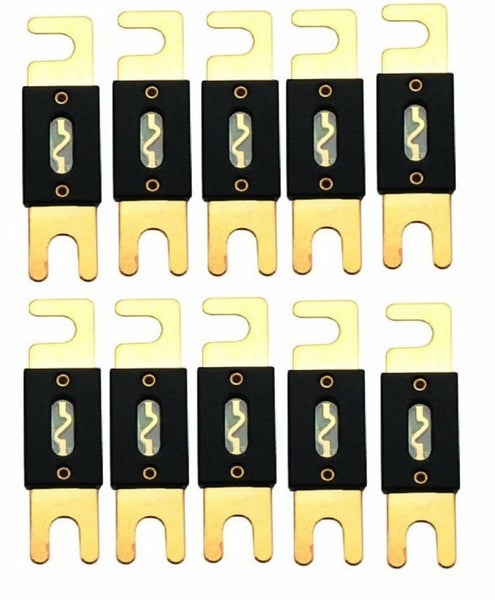
Absolute USA ANL80-10 10 Pack ANL 80 Amp Gold Plated Fuse
Brand: Absolute USA
10 Absolute ANL-80 80 Amp ANL Fuse Gold Plated High-Quality Fuses Car Audio Blade Don't Let A Blown Fuse Leave You Without Music A High-Current Fuse Protects Your Equipment, Your Car, And You In The Event Of An Electrical Short Circuit. Each of These Heavy-Duty Fuses Features A Little Window Through Which You Can Visually Check the Fuse's Status. Protect Your Electrical System and Ensure Excellent Current Flow for Your Audio System. If You Need to Replace an ANL Fuse, It Is Very Important To Replace It With A Fuse Of The Exact Same Amperage. A Different Rated Fuse Will Likely Cause Serious Electrical Damage. Typical Applications: Car, Truck, Fork Lifts, Marine, Aviation, Powersports, Atvs, Utvs, Motorcycles, Watercraft, Snowmobiles, Boats. Isolates Faults in Equipment Systems Such As Lift Trucks And Other Battery Operated Systems. Connect To 5/16" Studs. General Features: 10 ANL Fuse 80 Amp Gold Plated Type: Amp ANL Style Fuses Gold Plated for Better Power Transfer ANL Style Fuse Gold Plated Wafer Fuses Impact-Resistant polymer body Resistant to Corrosion and increases Conductivity It fits into the standard ANL fuse holder of the fused distribution block Great look and adds protection to any system High Quality Easy View to see if the element is good or bad These fuses are used for any high-performance car audio or other professional application High-Quality Gold-Plated Fuses 80 Amp Gold Plated ANL Fuse Heavy Duty Construction Durable Construction Gold Plated for Professional Look Visible Indication of Blown Condition Safe for Installation Aboard Gasoline Powered Boats ⚠️Warning: This product can expose you to, known to the State of California, to cause cancer. For more information, go to P65Warnings.ca.
Category: Vehicles & Parts > Vehicle Parts & Accessories > Motor Vehicle Parts > Motor Vehicle Power & Electrical Systems > Fuses